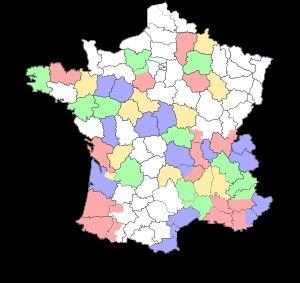
Les districts départementaux de football sont des organes fédéraux dépendant de la Fédération française de football et des Ligues régionales de football, chargés d'organiser les compétitions de football au niveau départemental.